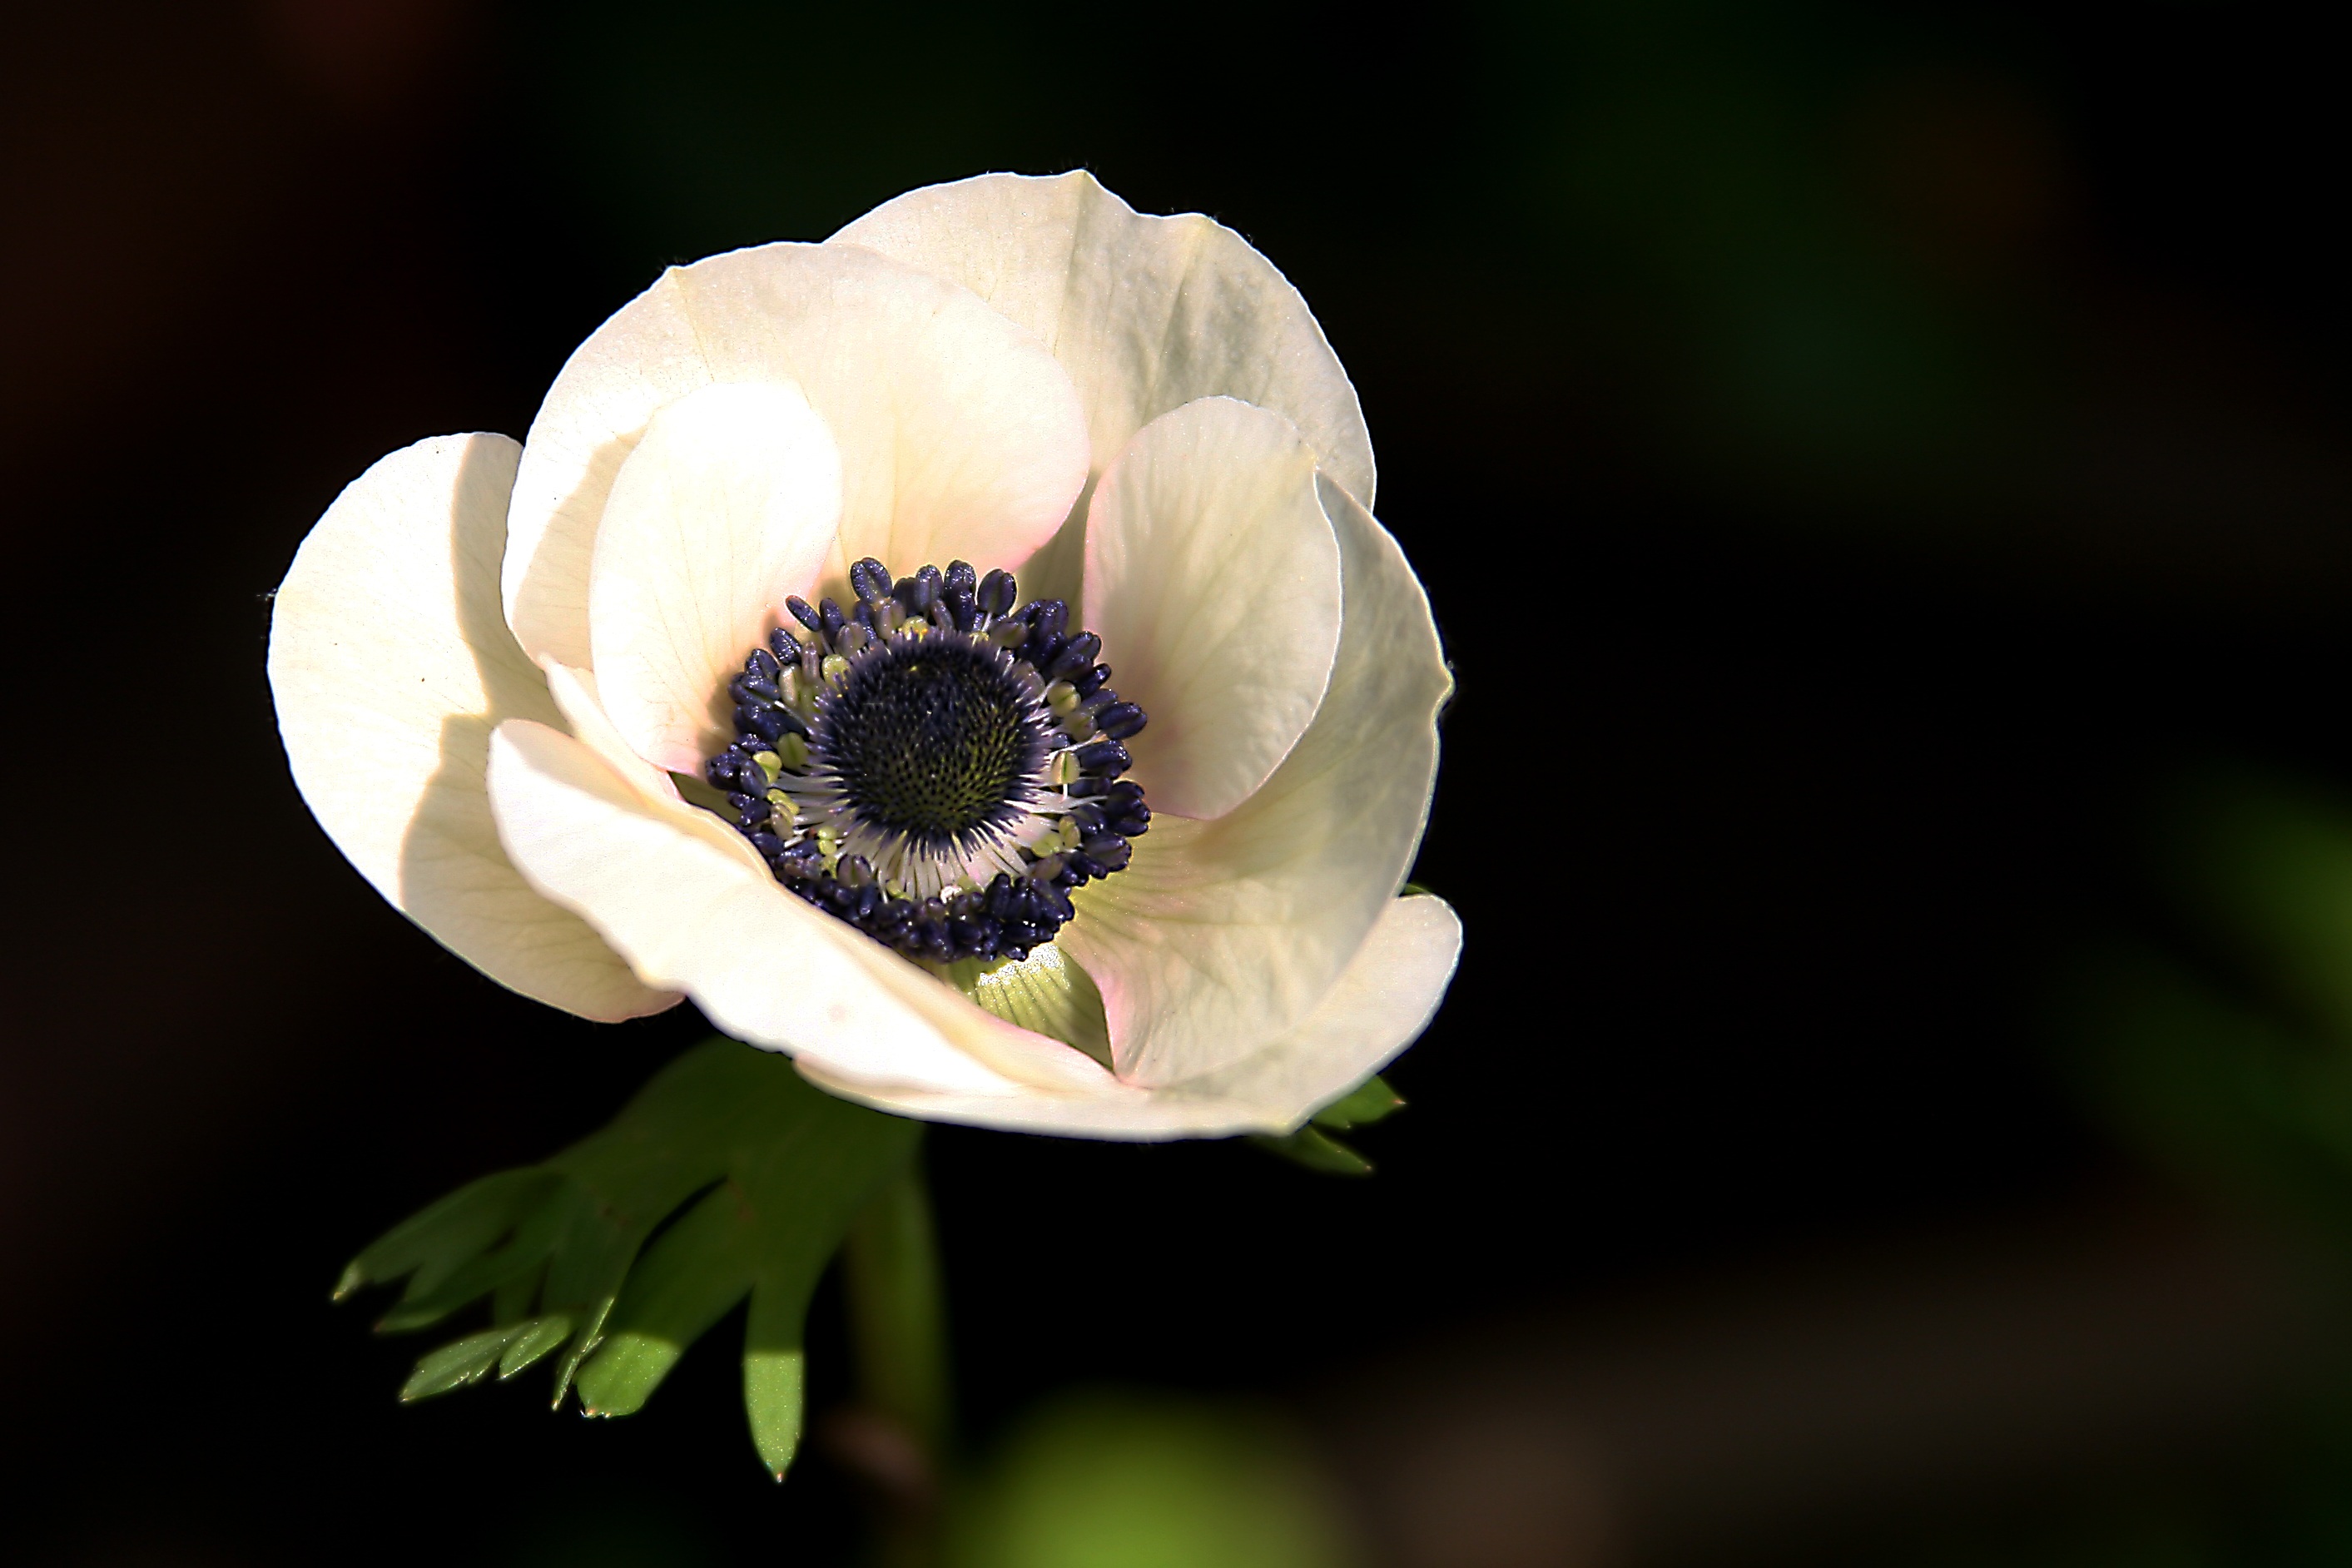
nature, blossom, plant, photography, flower, petal, botany, garden, flora, close up, bud, anemone, macro photography, flowering plant, plant stem, land plant